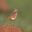
Label: bird